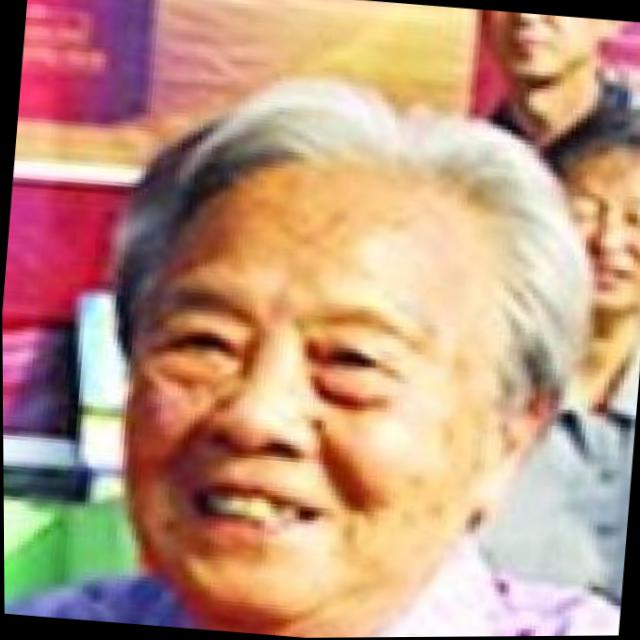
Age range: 65+